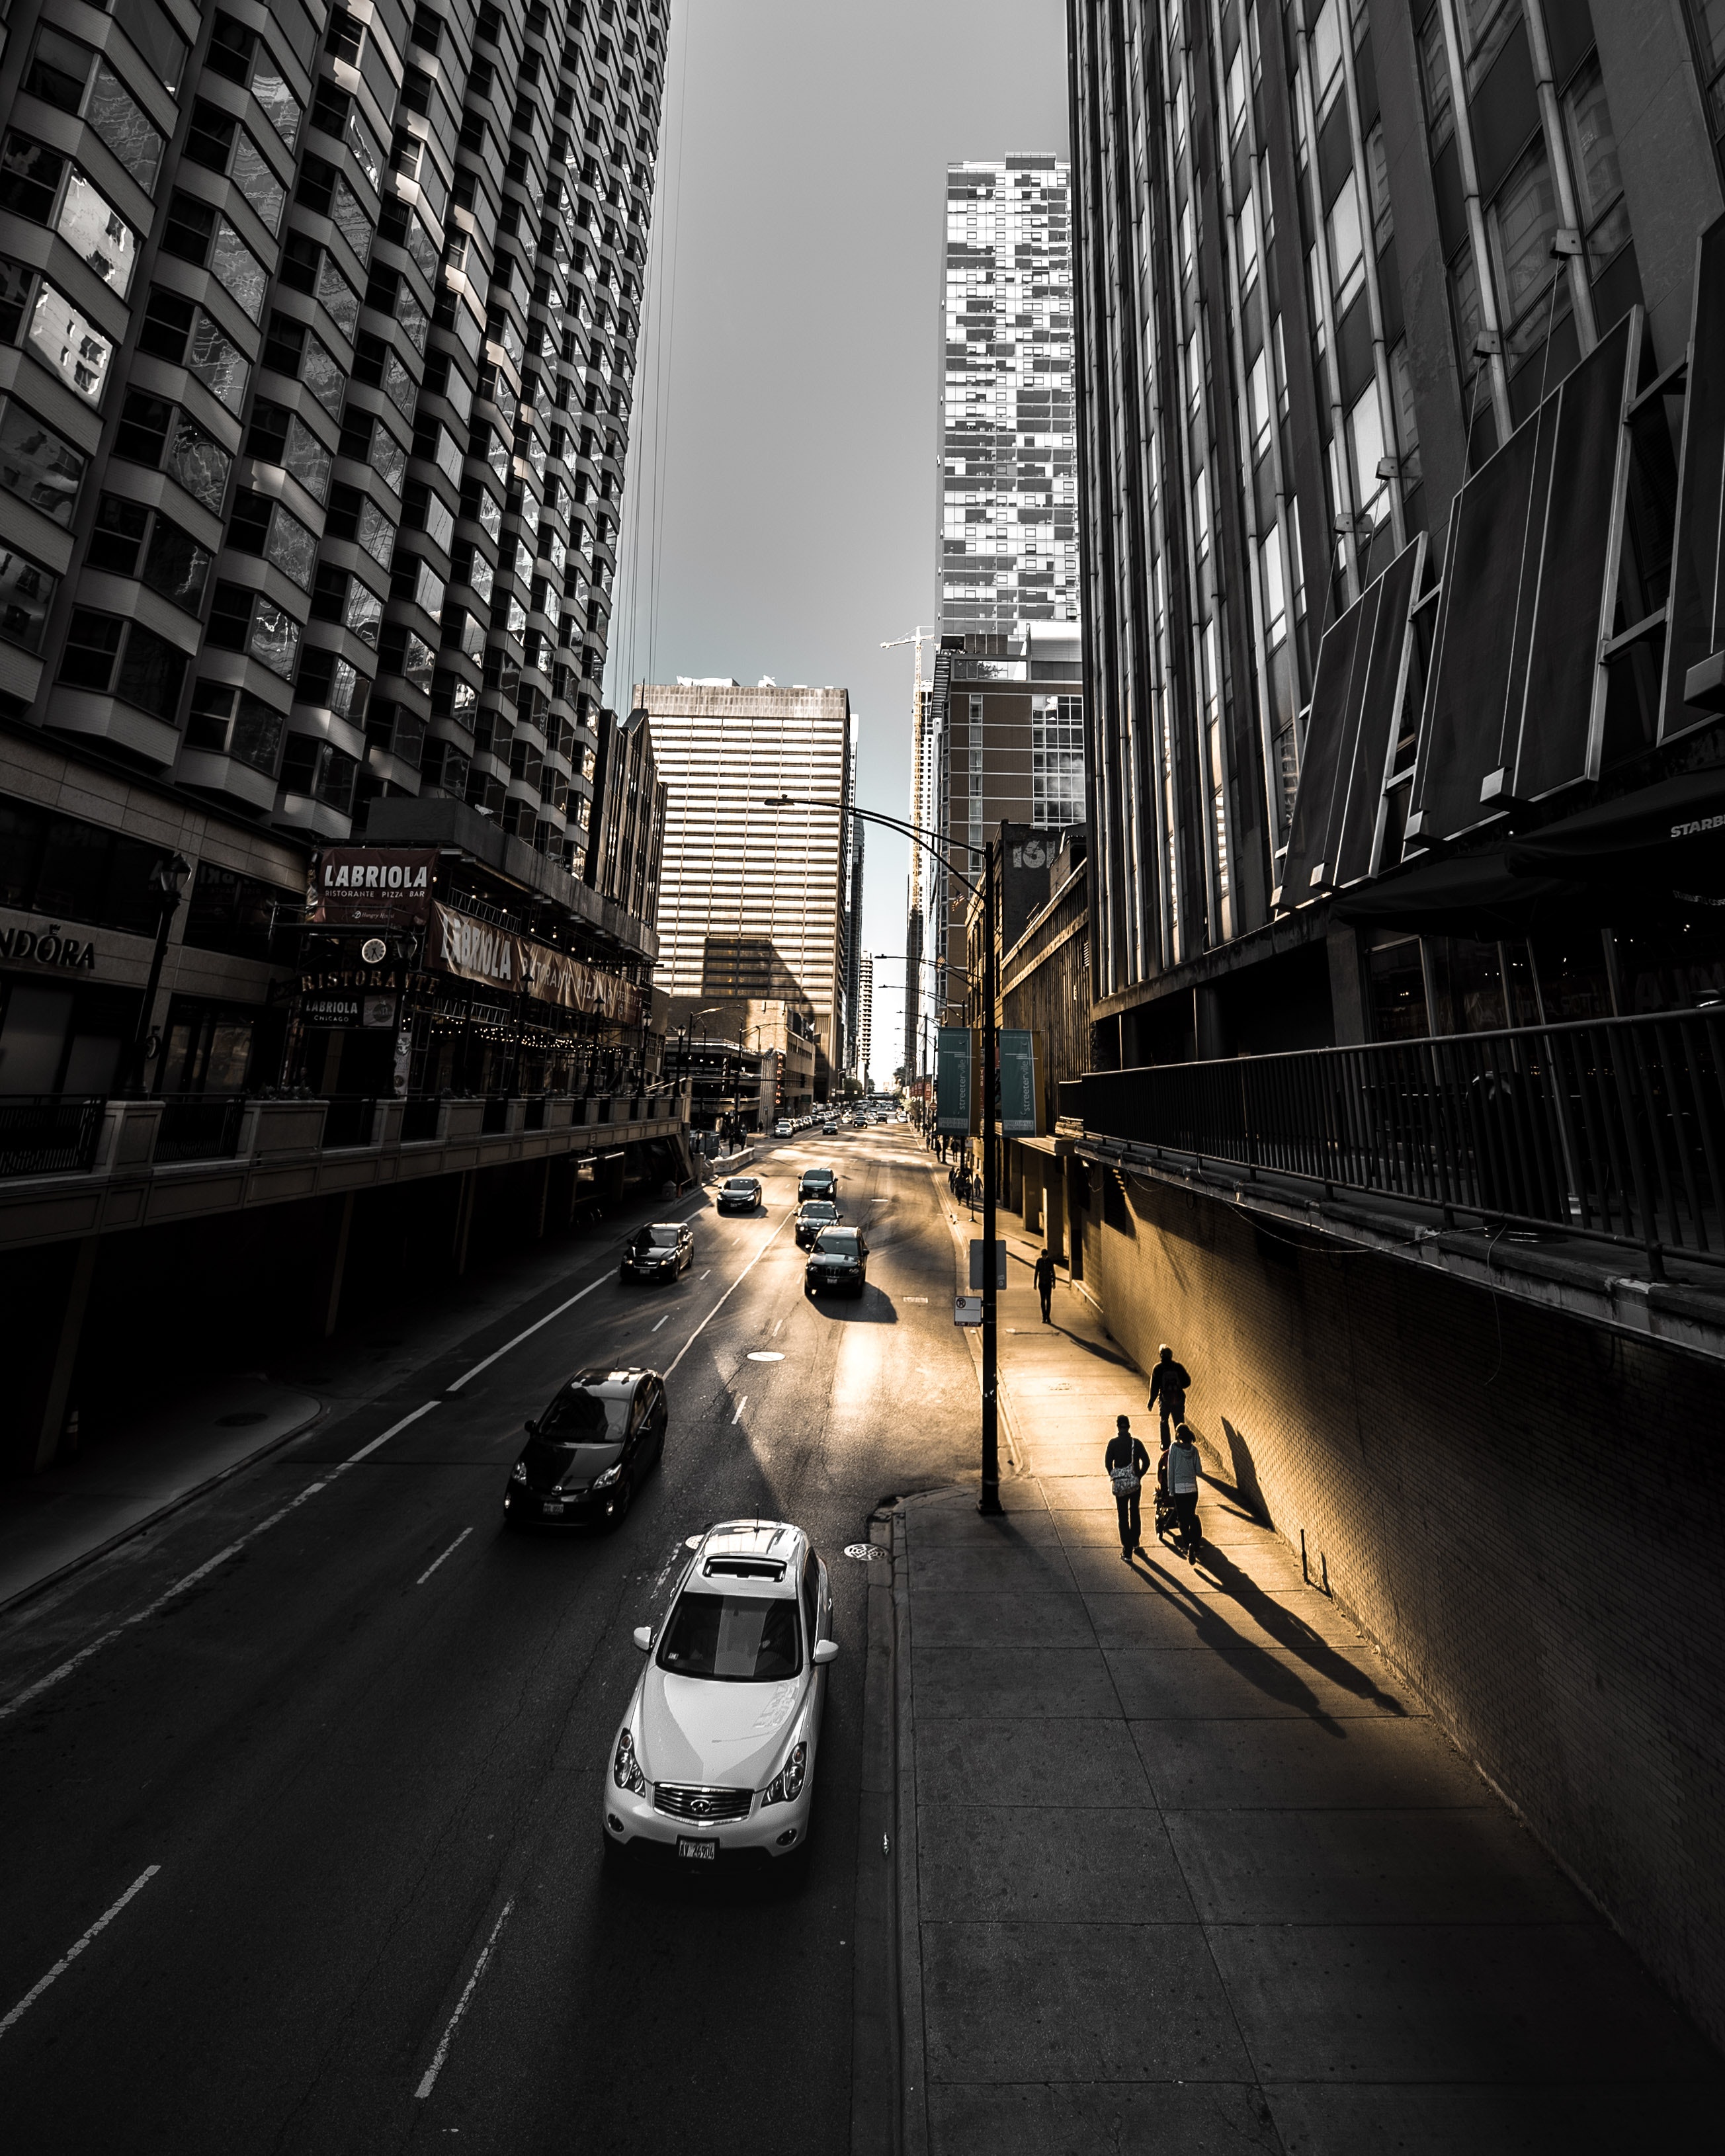
metropolitan area, urban area, black, white, metropolis, city, black and white, architecture, monochrome, human settlement, street, road, mode of transport, snapshot, skyscraper, downtown, town, building, thoroughfare, infrastructure, cityscape, monochrome photography, photography, lane, tower block, line, traffic, vehicle, neighbourhood, car, city car, nonbuilding structure, style, asphalt, night, symmetry